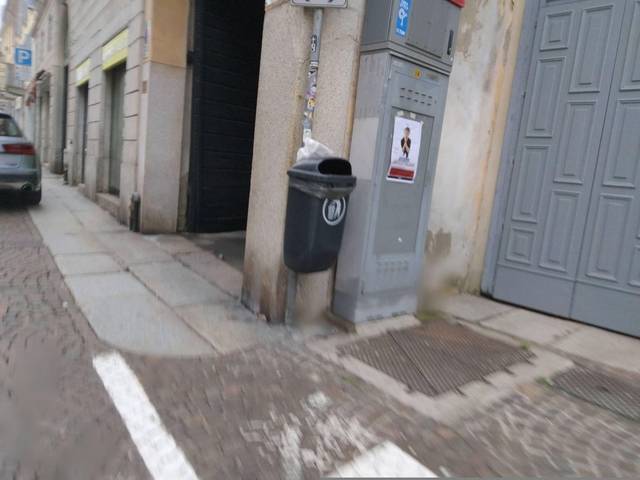
Region: Italy
Coordinates: 45.319, 8.859